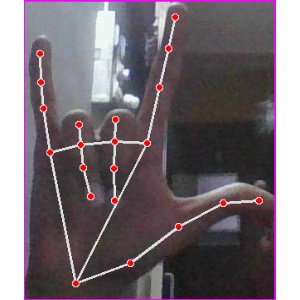
अक्षर: व